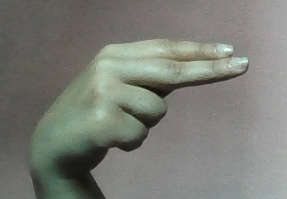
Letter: ain